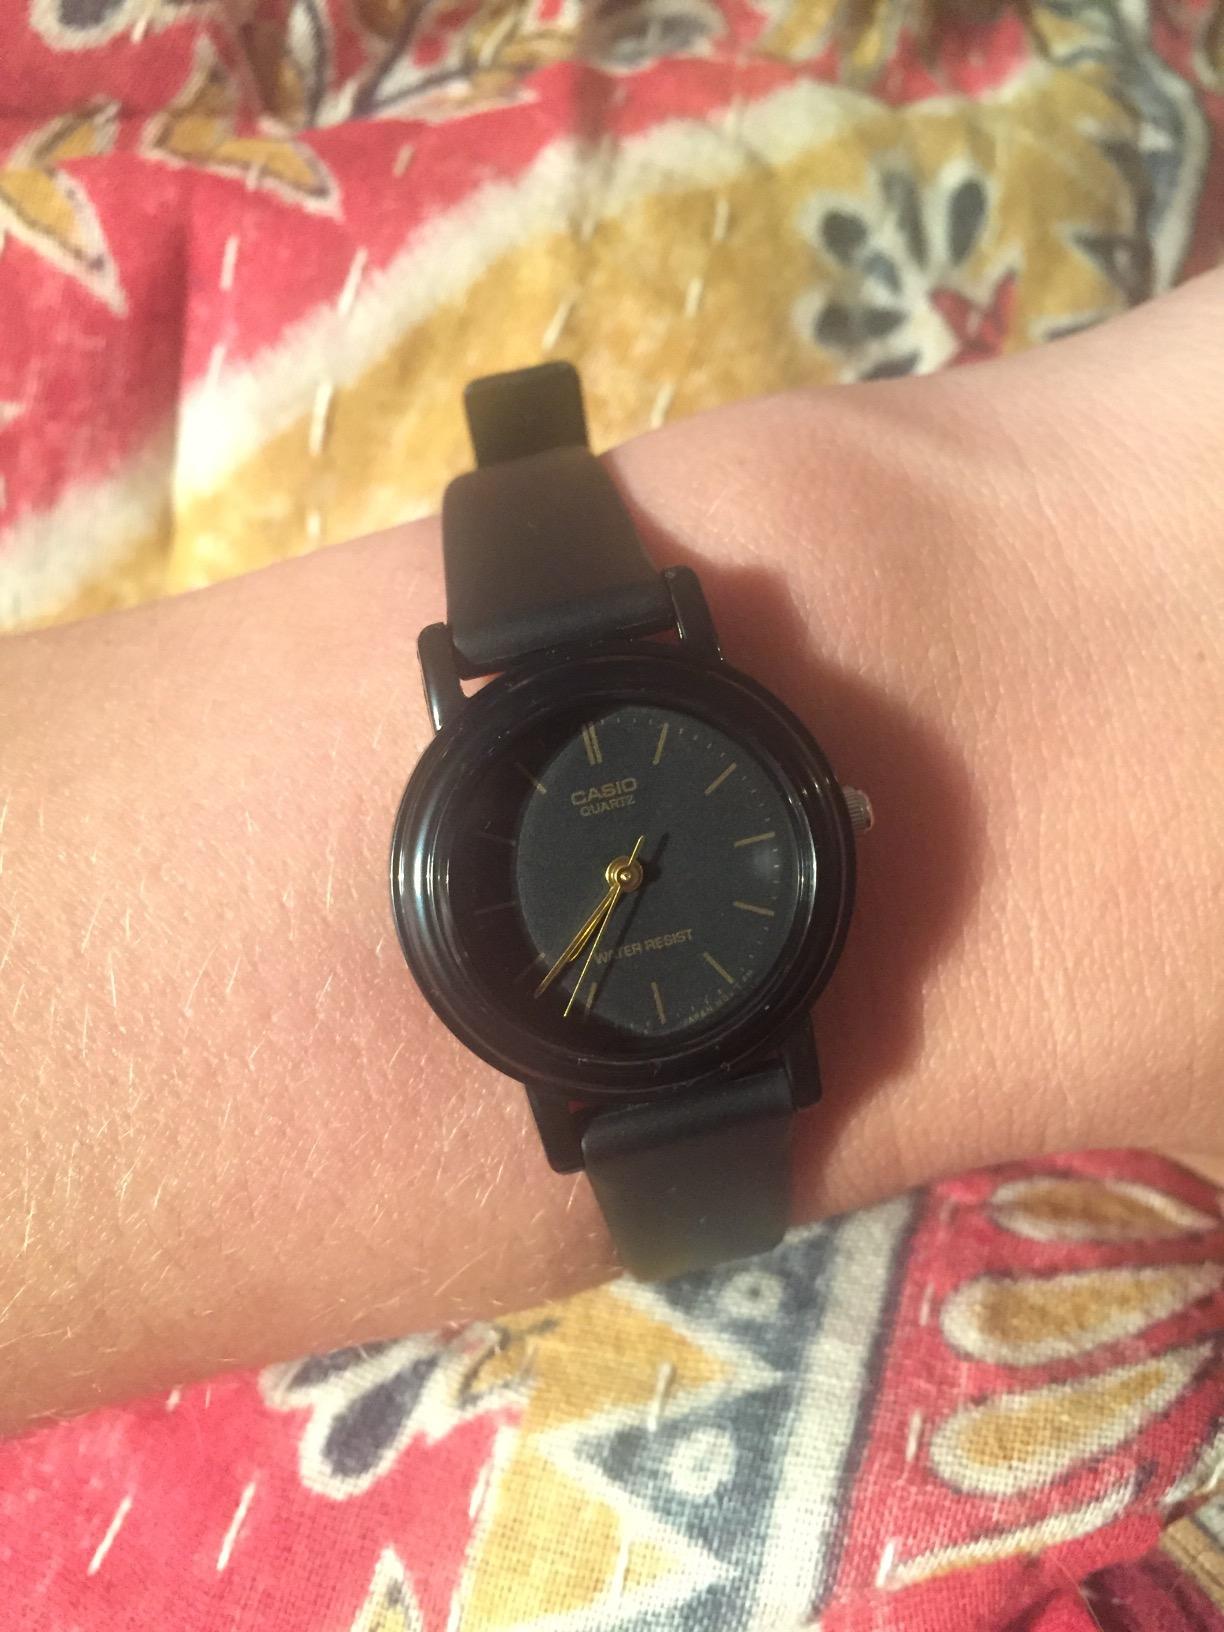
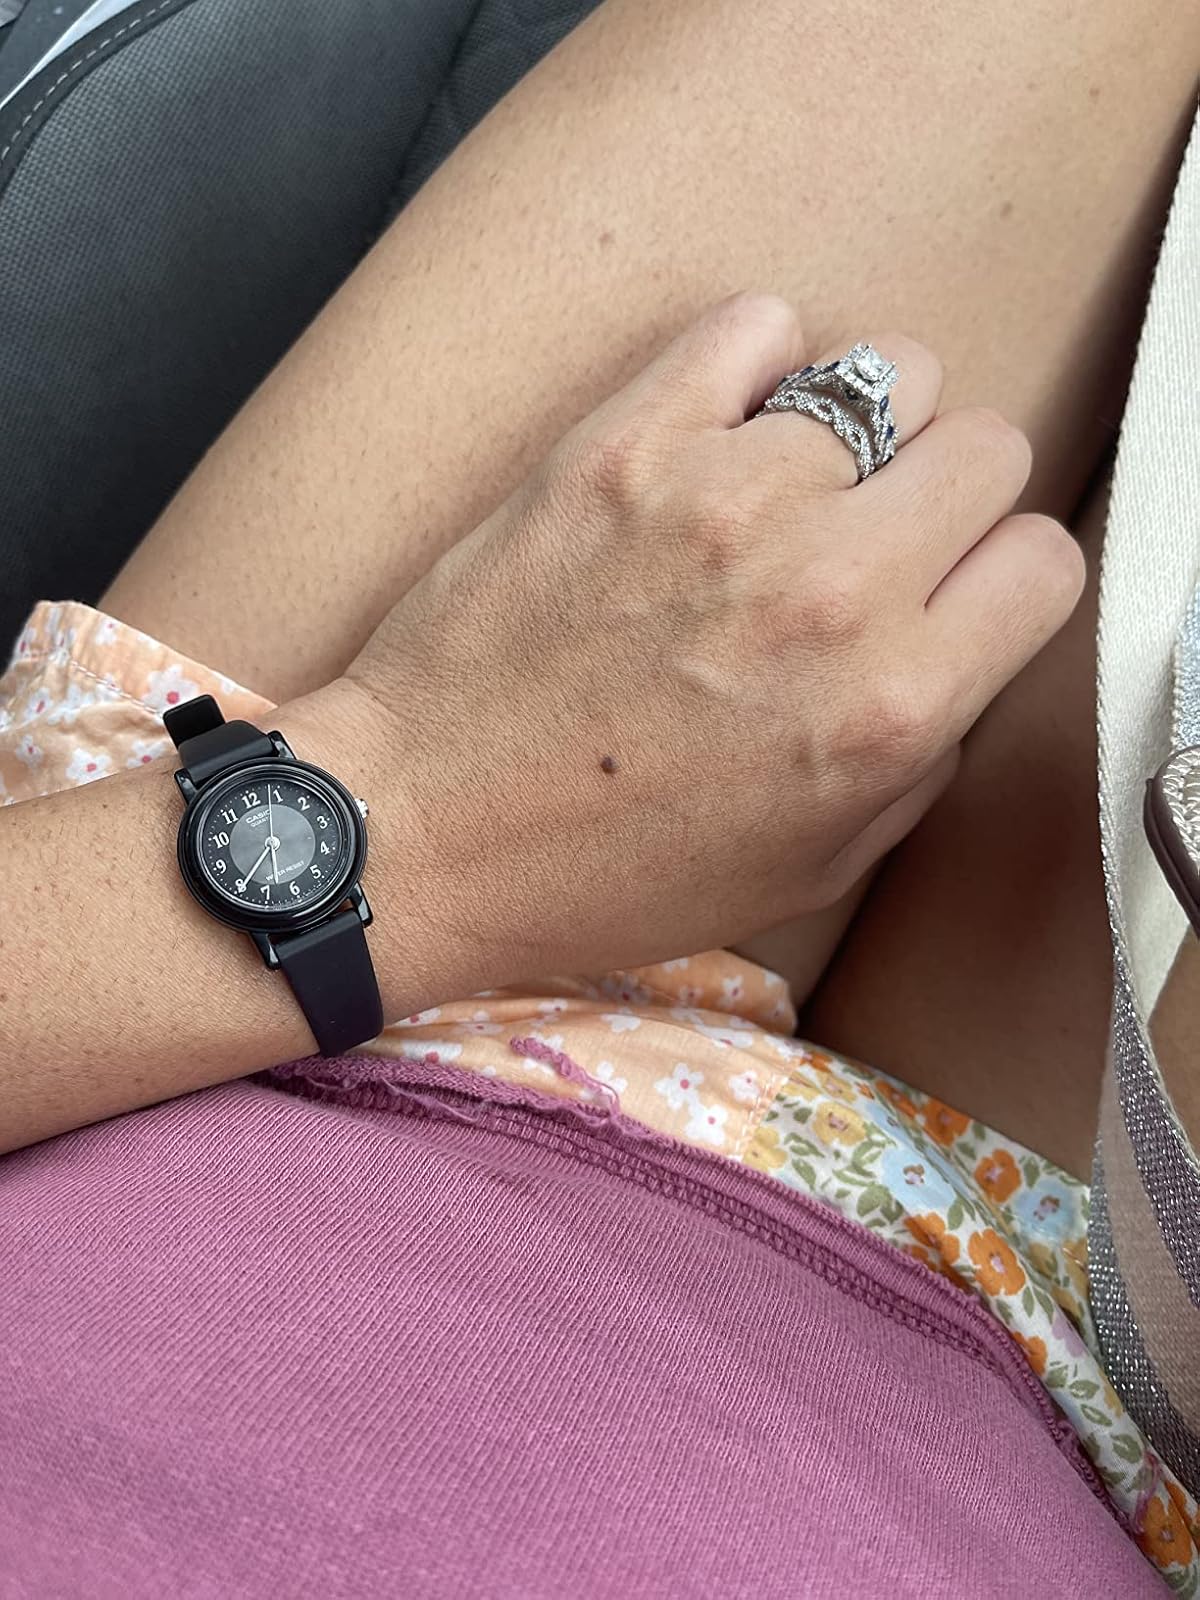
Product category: accessories_watch
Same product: no